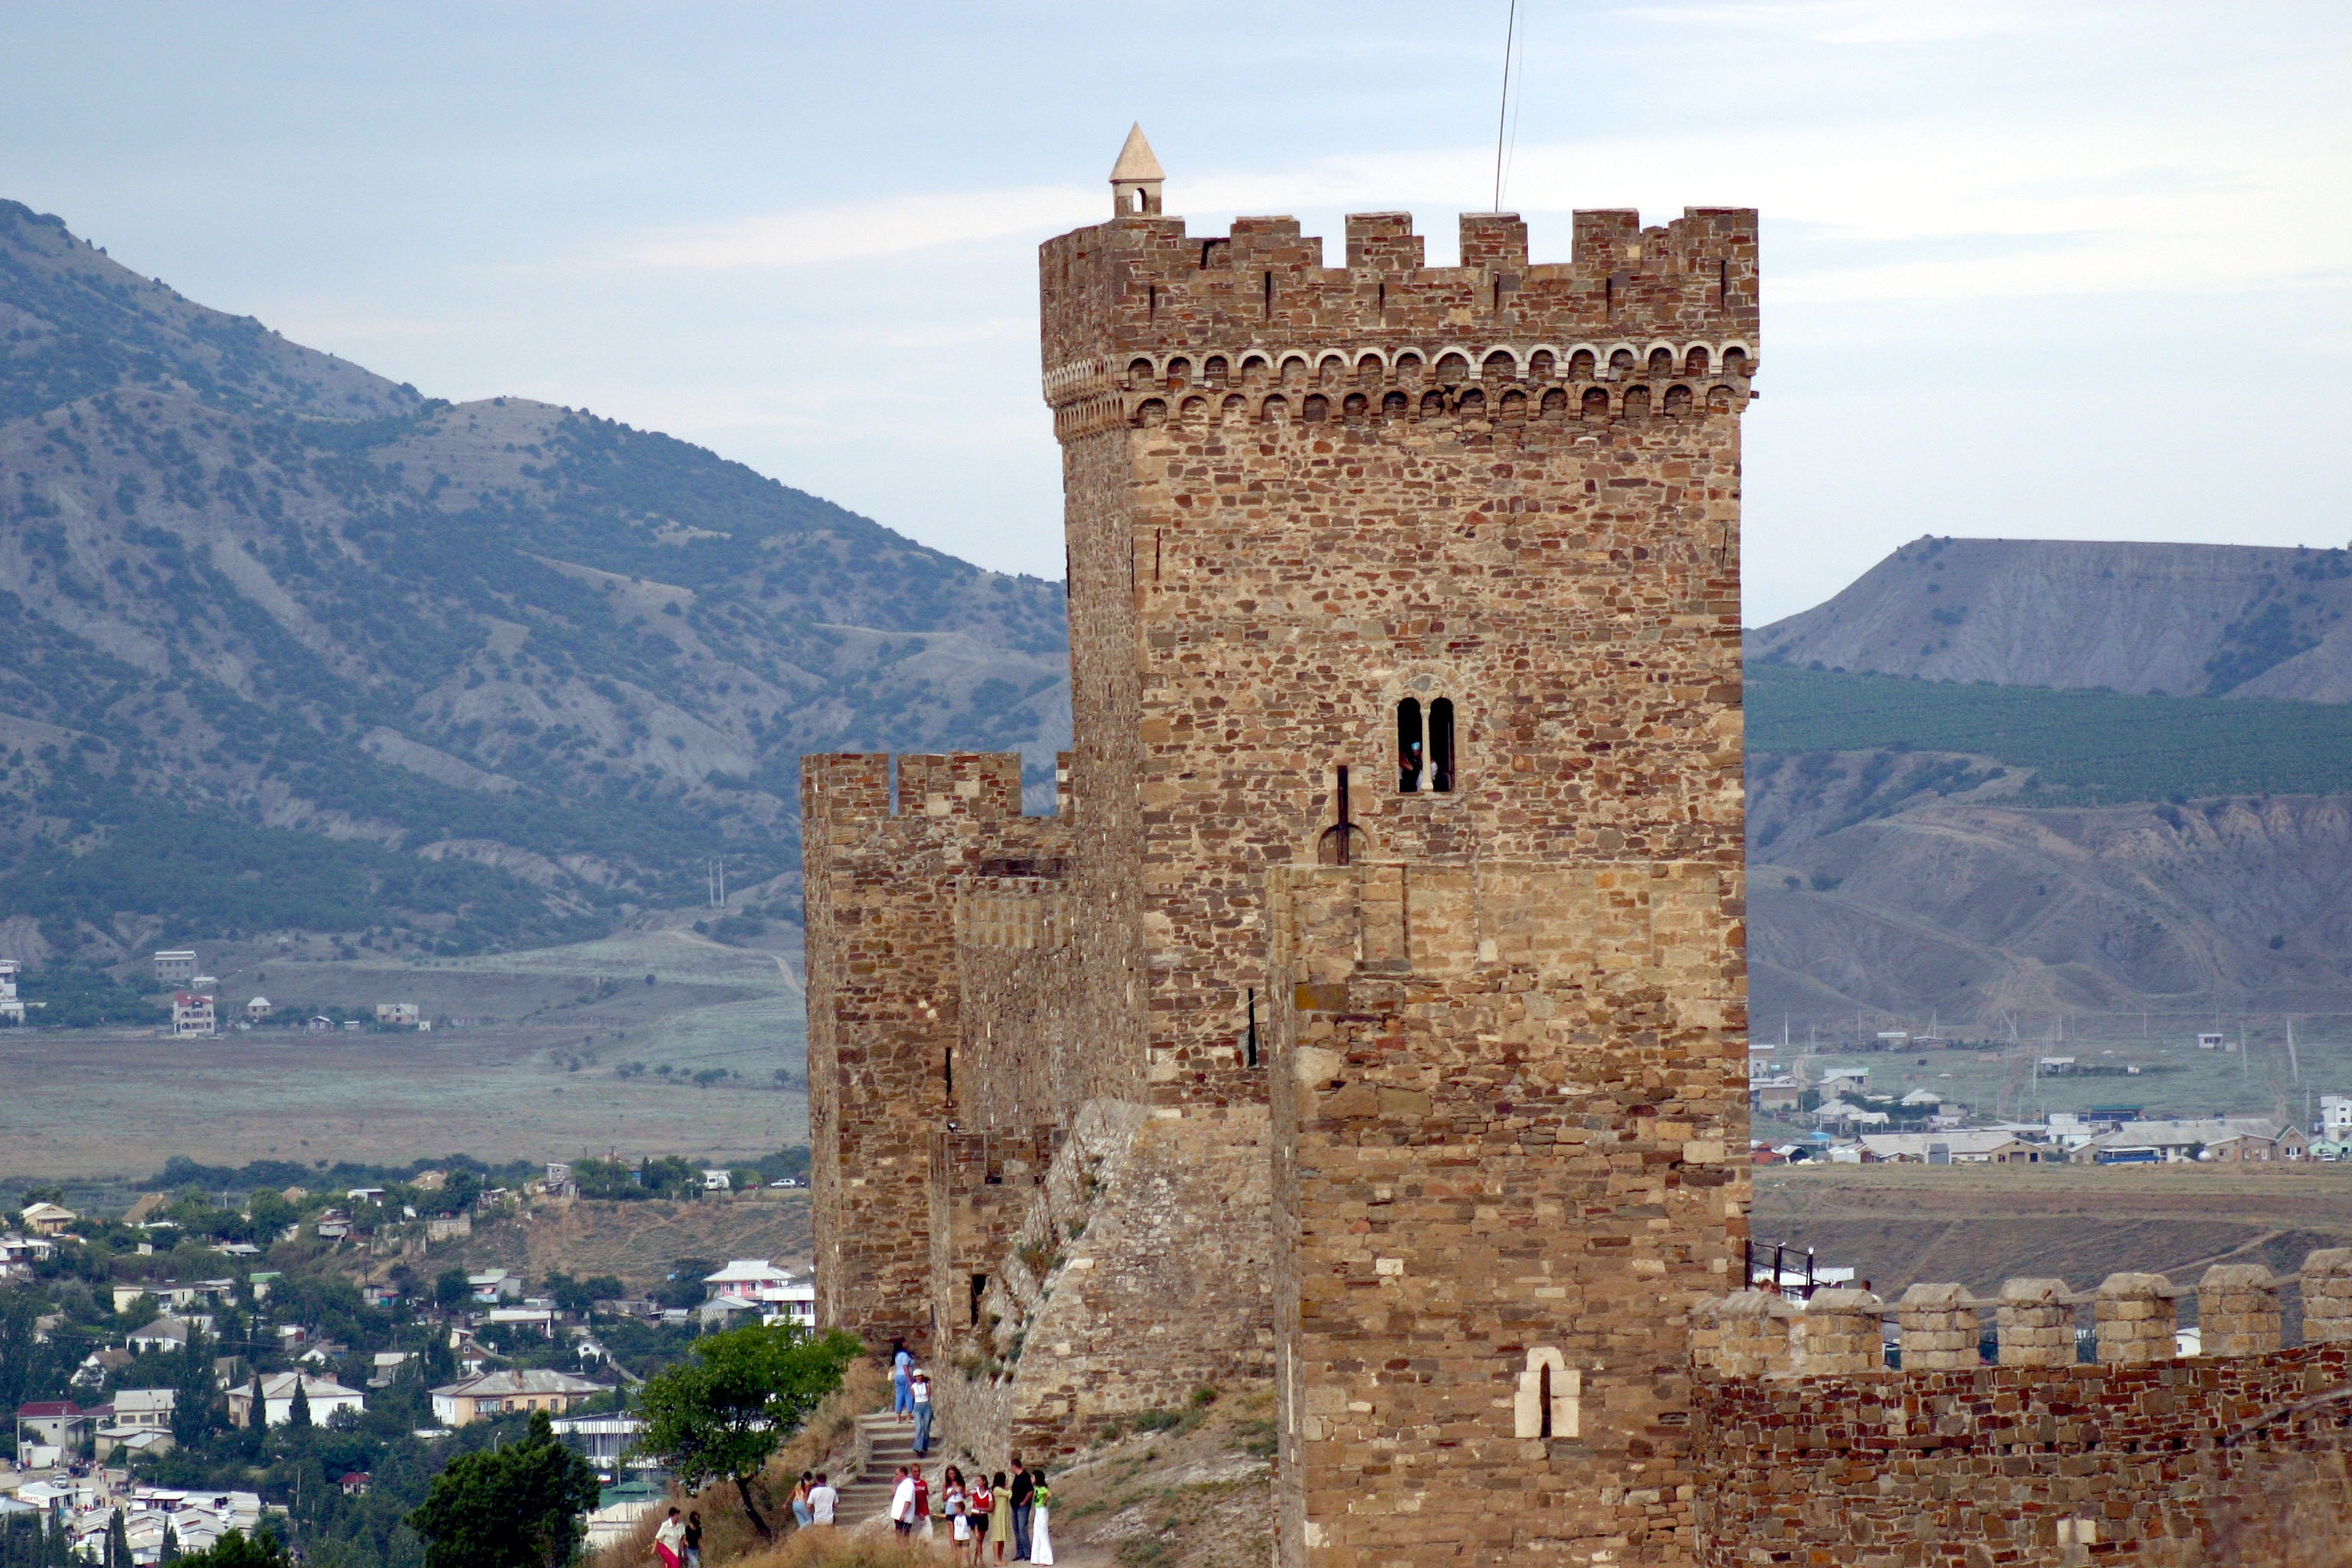
town, building, chateau, tower, castle, landmark, fortification, tourism, monastery, crimea, historic site, ancient history, sudak and novy svet, genoese fortress